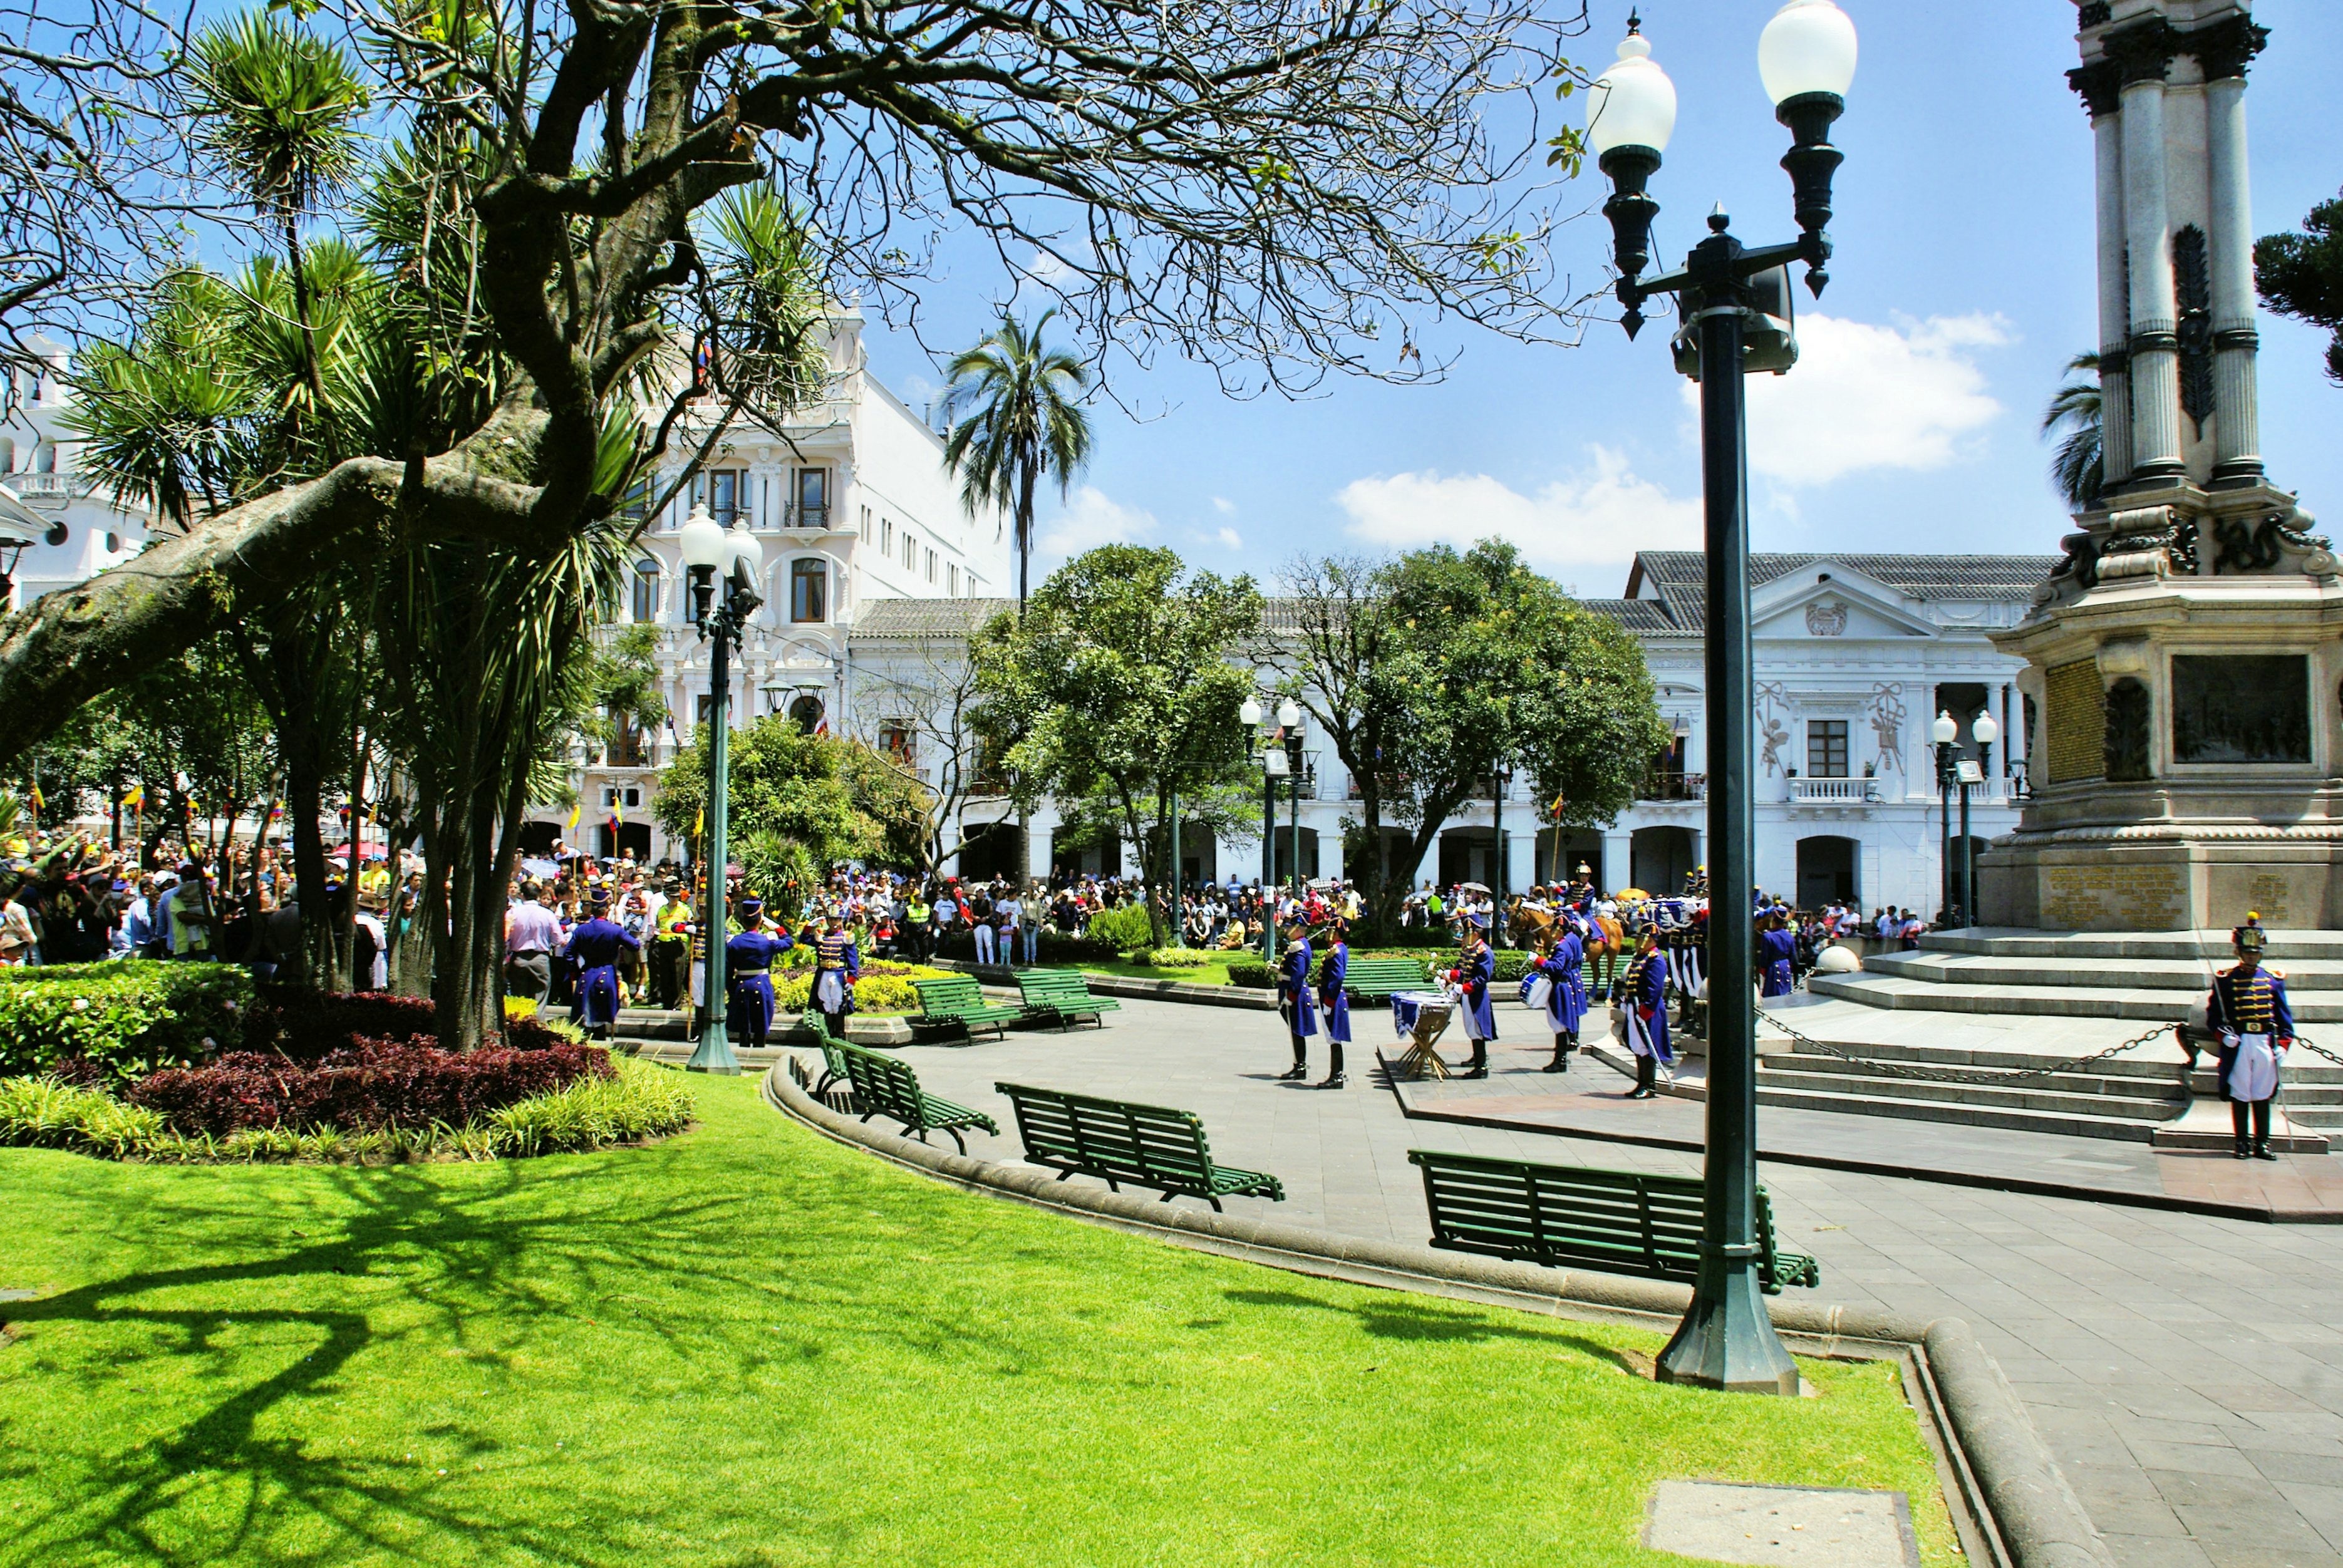
tree, pedestrian, town, city, walkway, downtown, plaza, park, tourism, public space, town square, estate, quito, neighbourhood, national holiday, presidential palace, human settlement